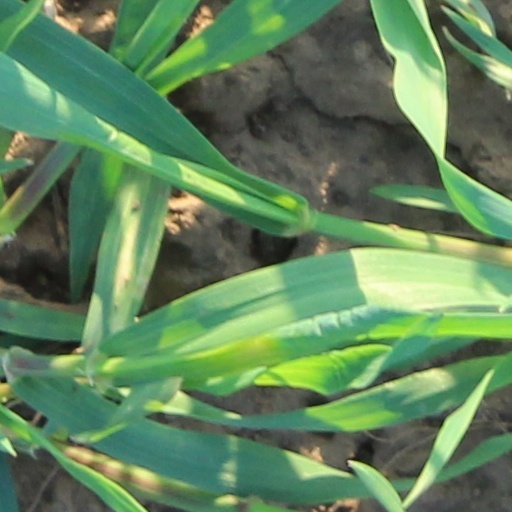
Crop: wheat